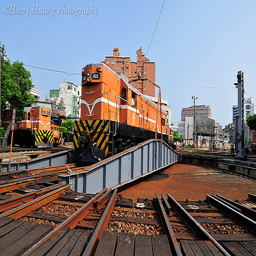
An orange and white train turning in a docking station.
An orange train on the track with city buildings surrounding.
a train is ready to move on the railway
An orange freight train engine sitting on the train tracks.
The orange trains are on tracks leading away from the city.